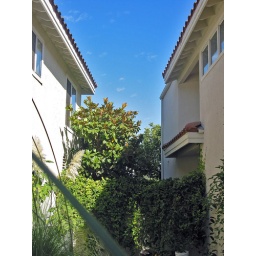
As I water my plants in the morning